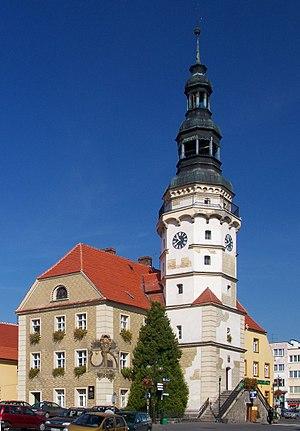
Otmuchów est une ville de Pologne, située dans le sud du pays, dans la voïvodie d'Opole. Elle est le siège de la gmina de Otmuchów, dans le powiat de Nysa.